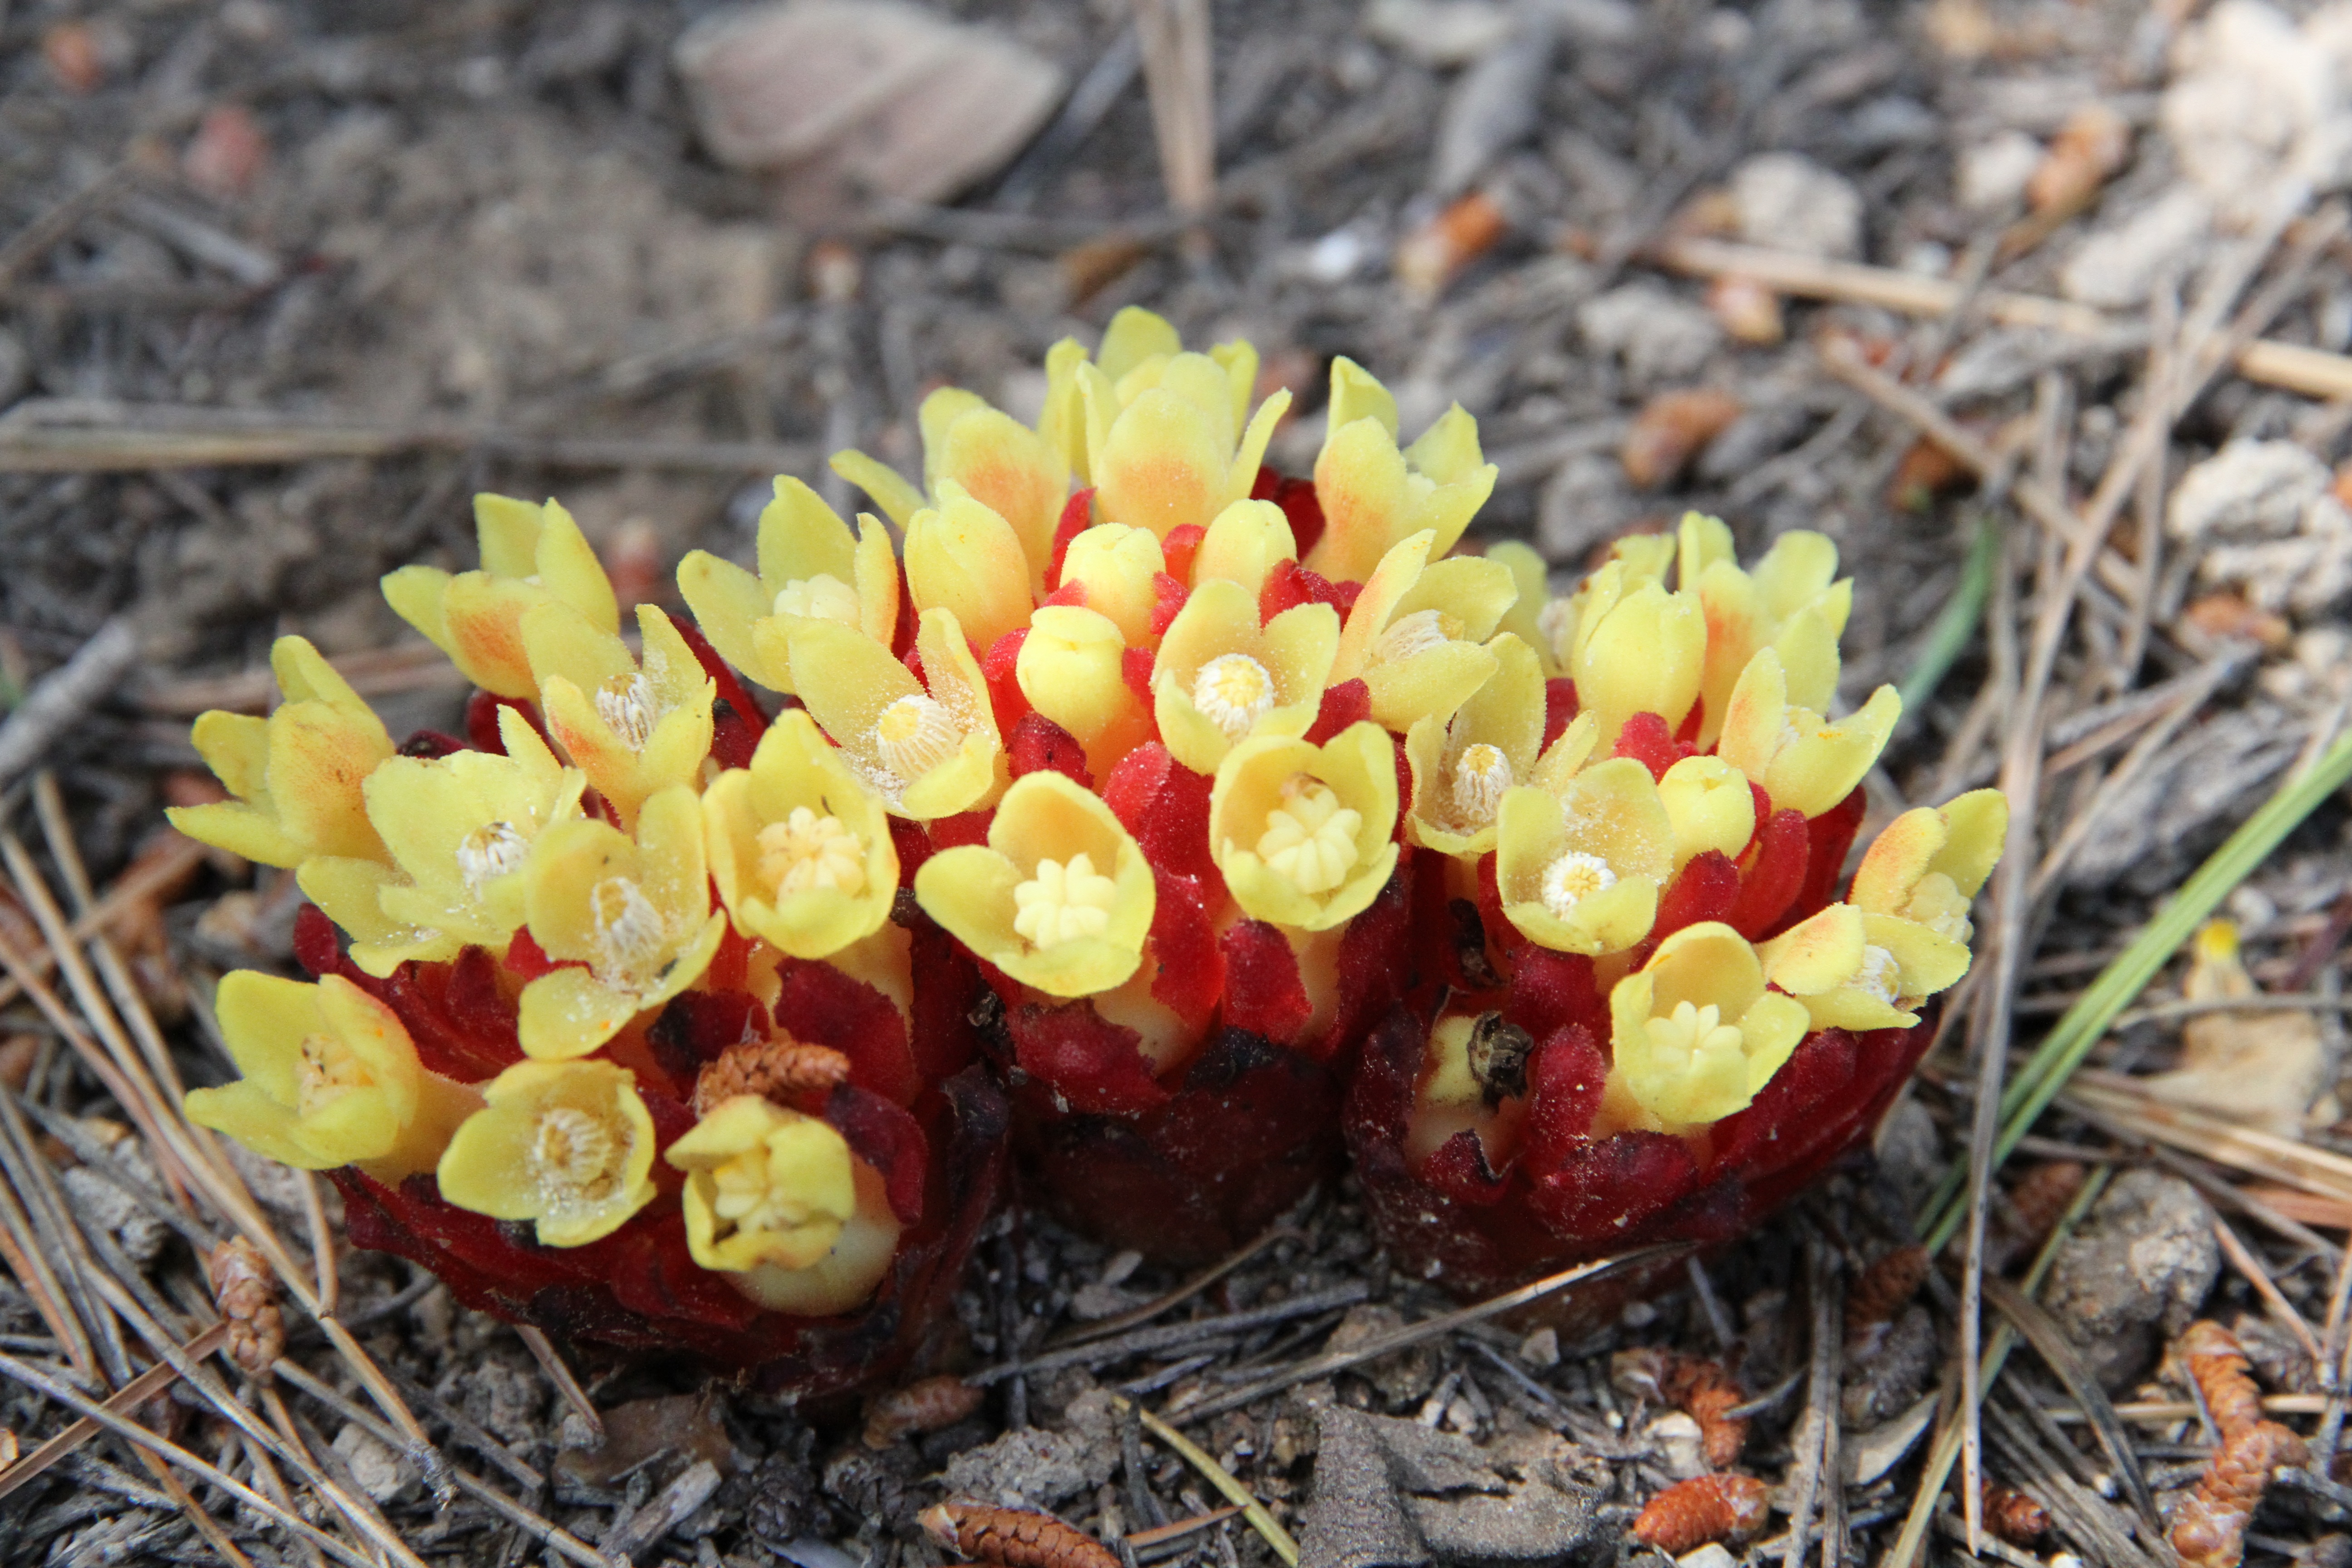
forest, plant, leaf, flower, produce, autumn, yellow, flora, wildflower, fungi, shrub, yellow flowers, macro photography, flowering plant, land plant